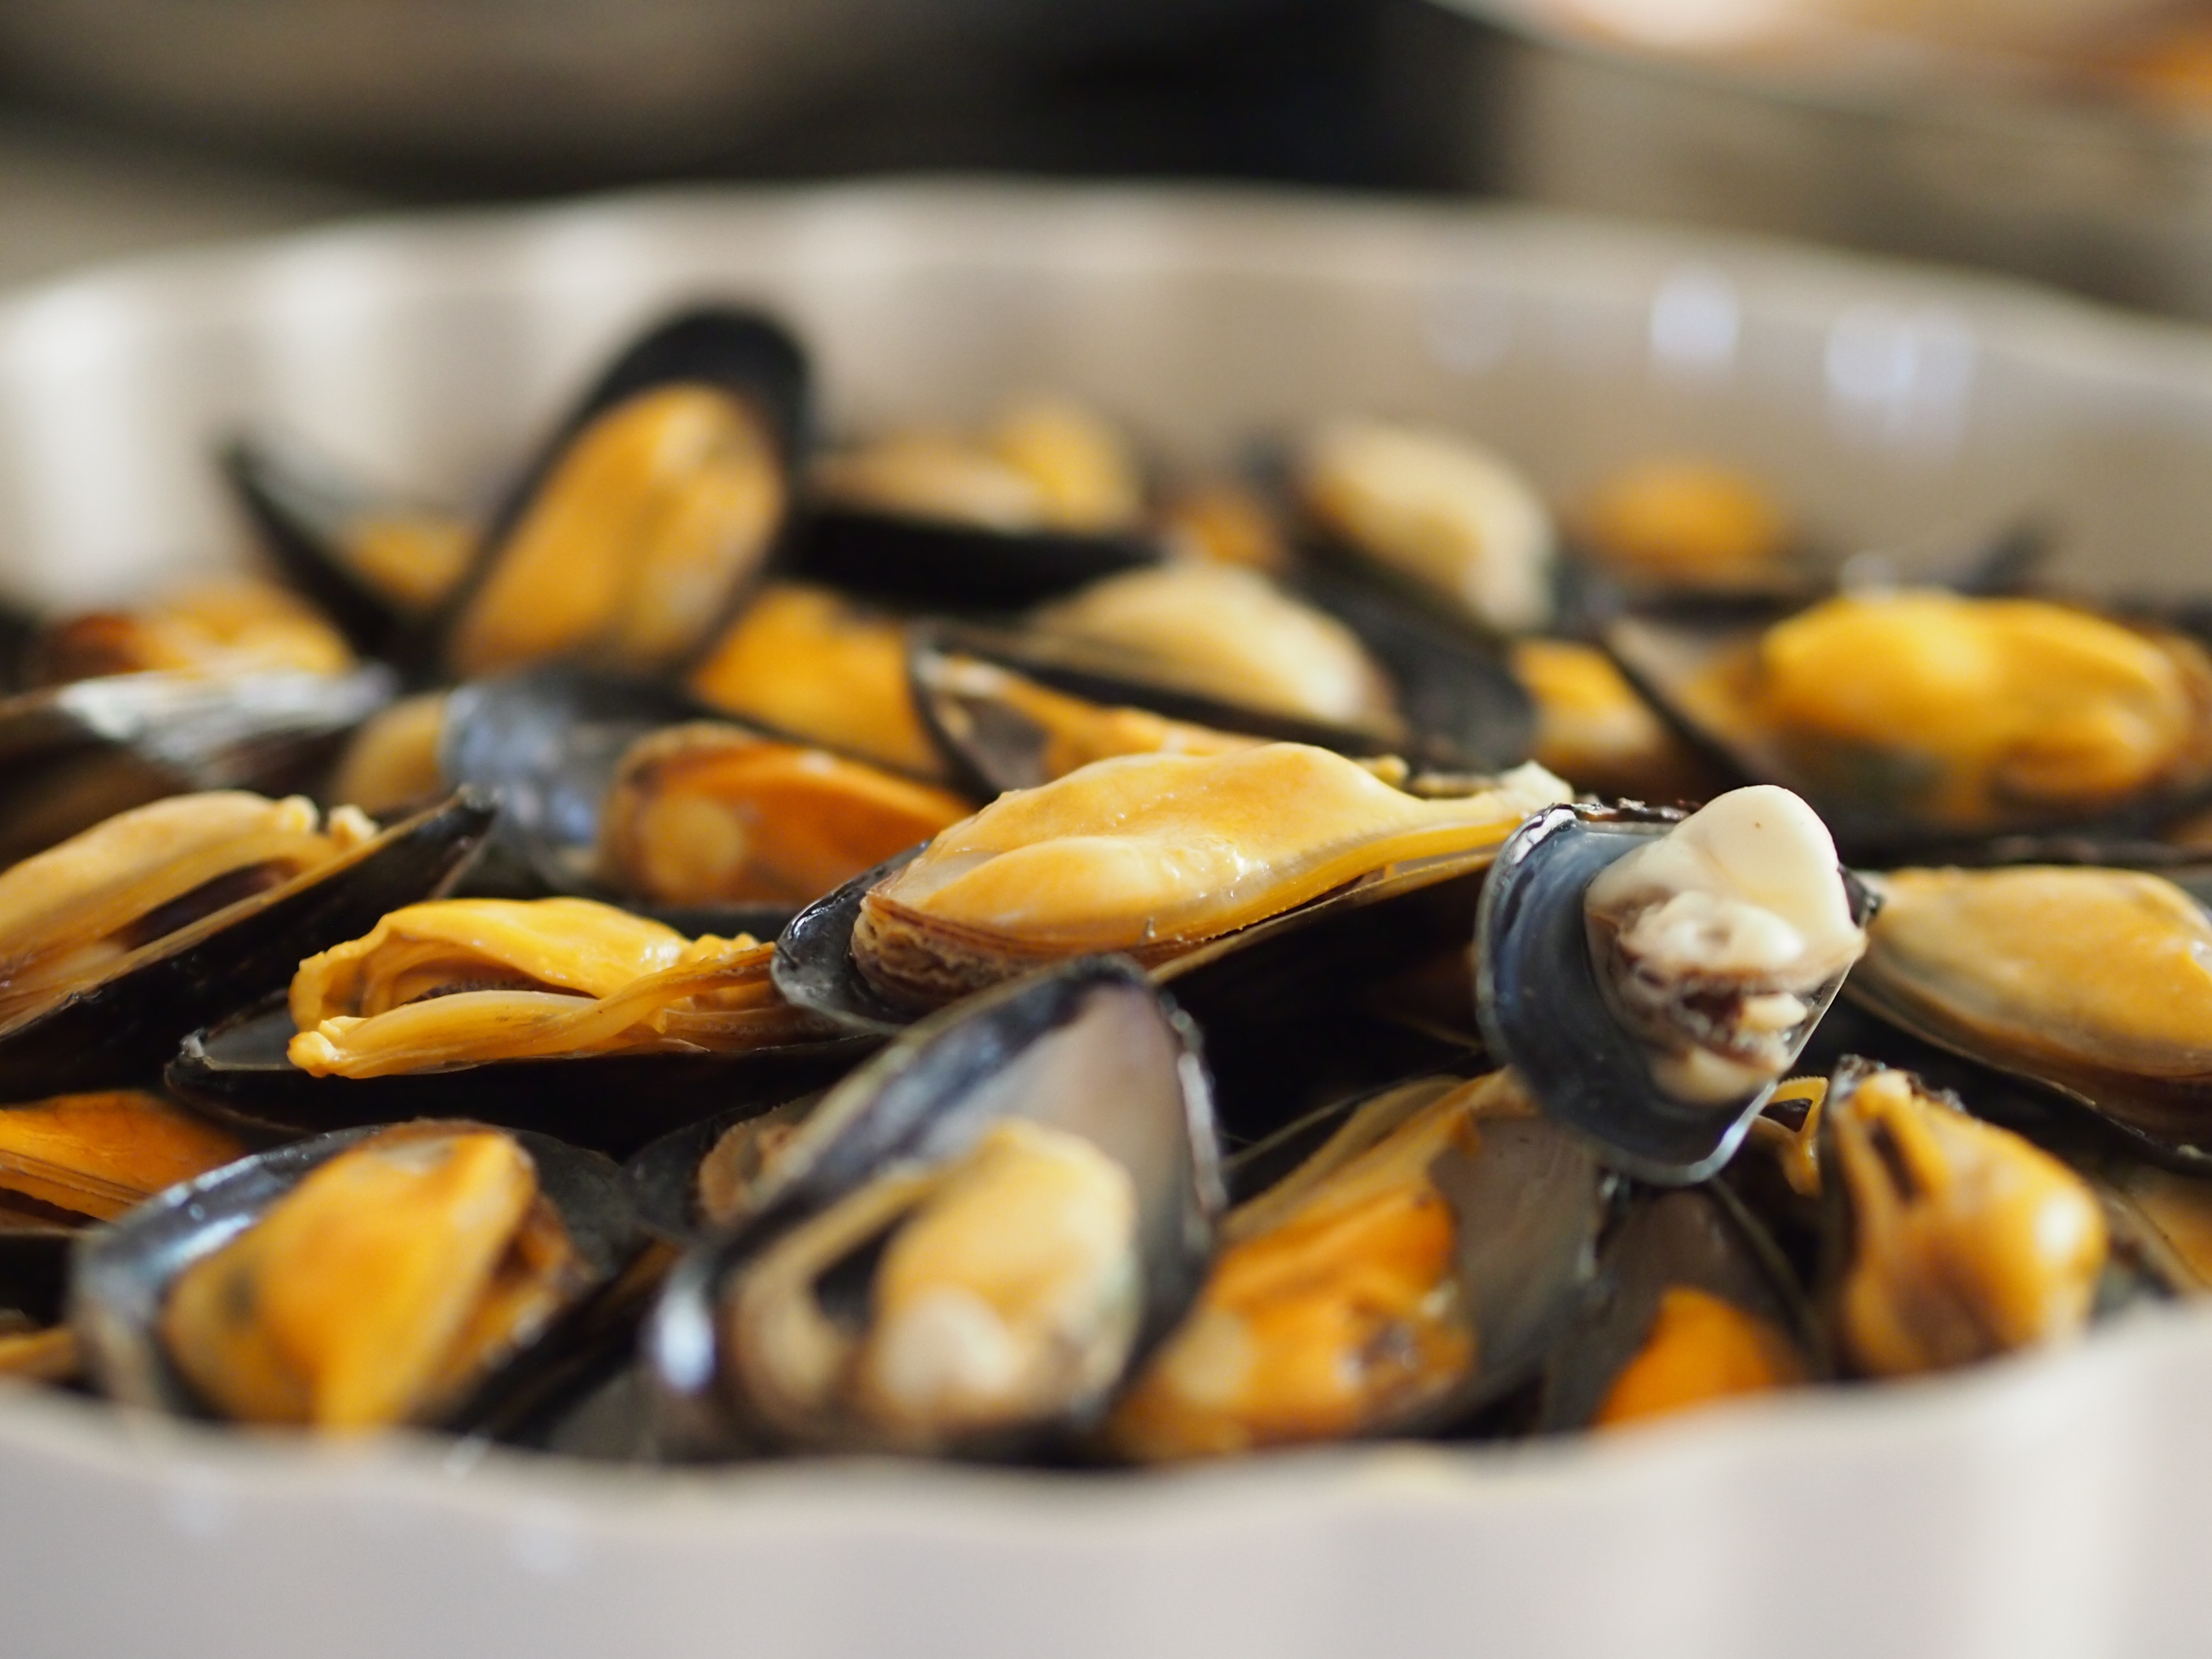
dish, food, produce, seafood, cuisine, invertebrate, cook, clam, mussel, cockle, clams, molluscs, clams oysters mussels and scallops, animal source foods